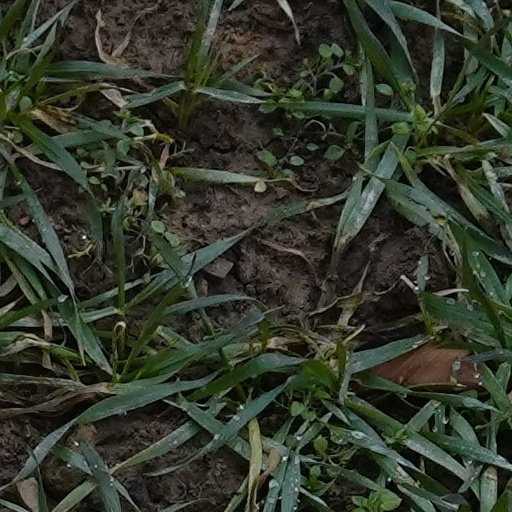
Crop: wheat